Lucas Holstenius

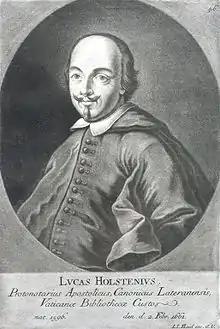
Lucas Holstenius.

Lucas Holstenius, born Lucas Holstein (1596 – 2 February 1661), was a German Catholic humanist, geographer, historian, and librarian.